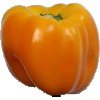
Label: Pepper Yellow 1